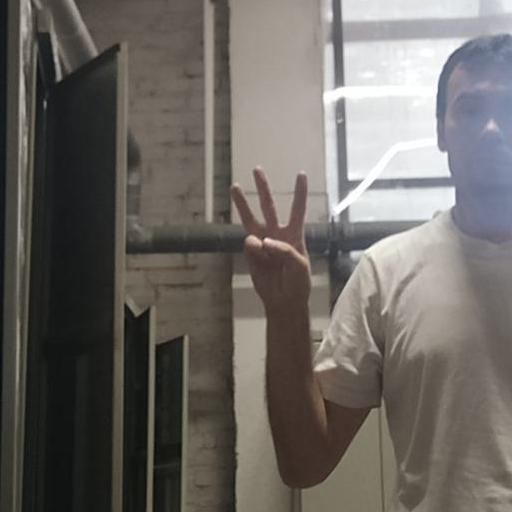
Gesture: three